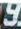
Number: 9